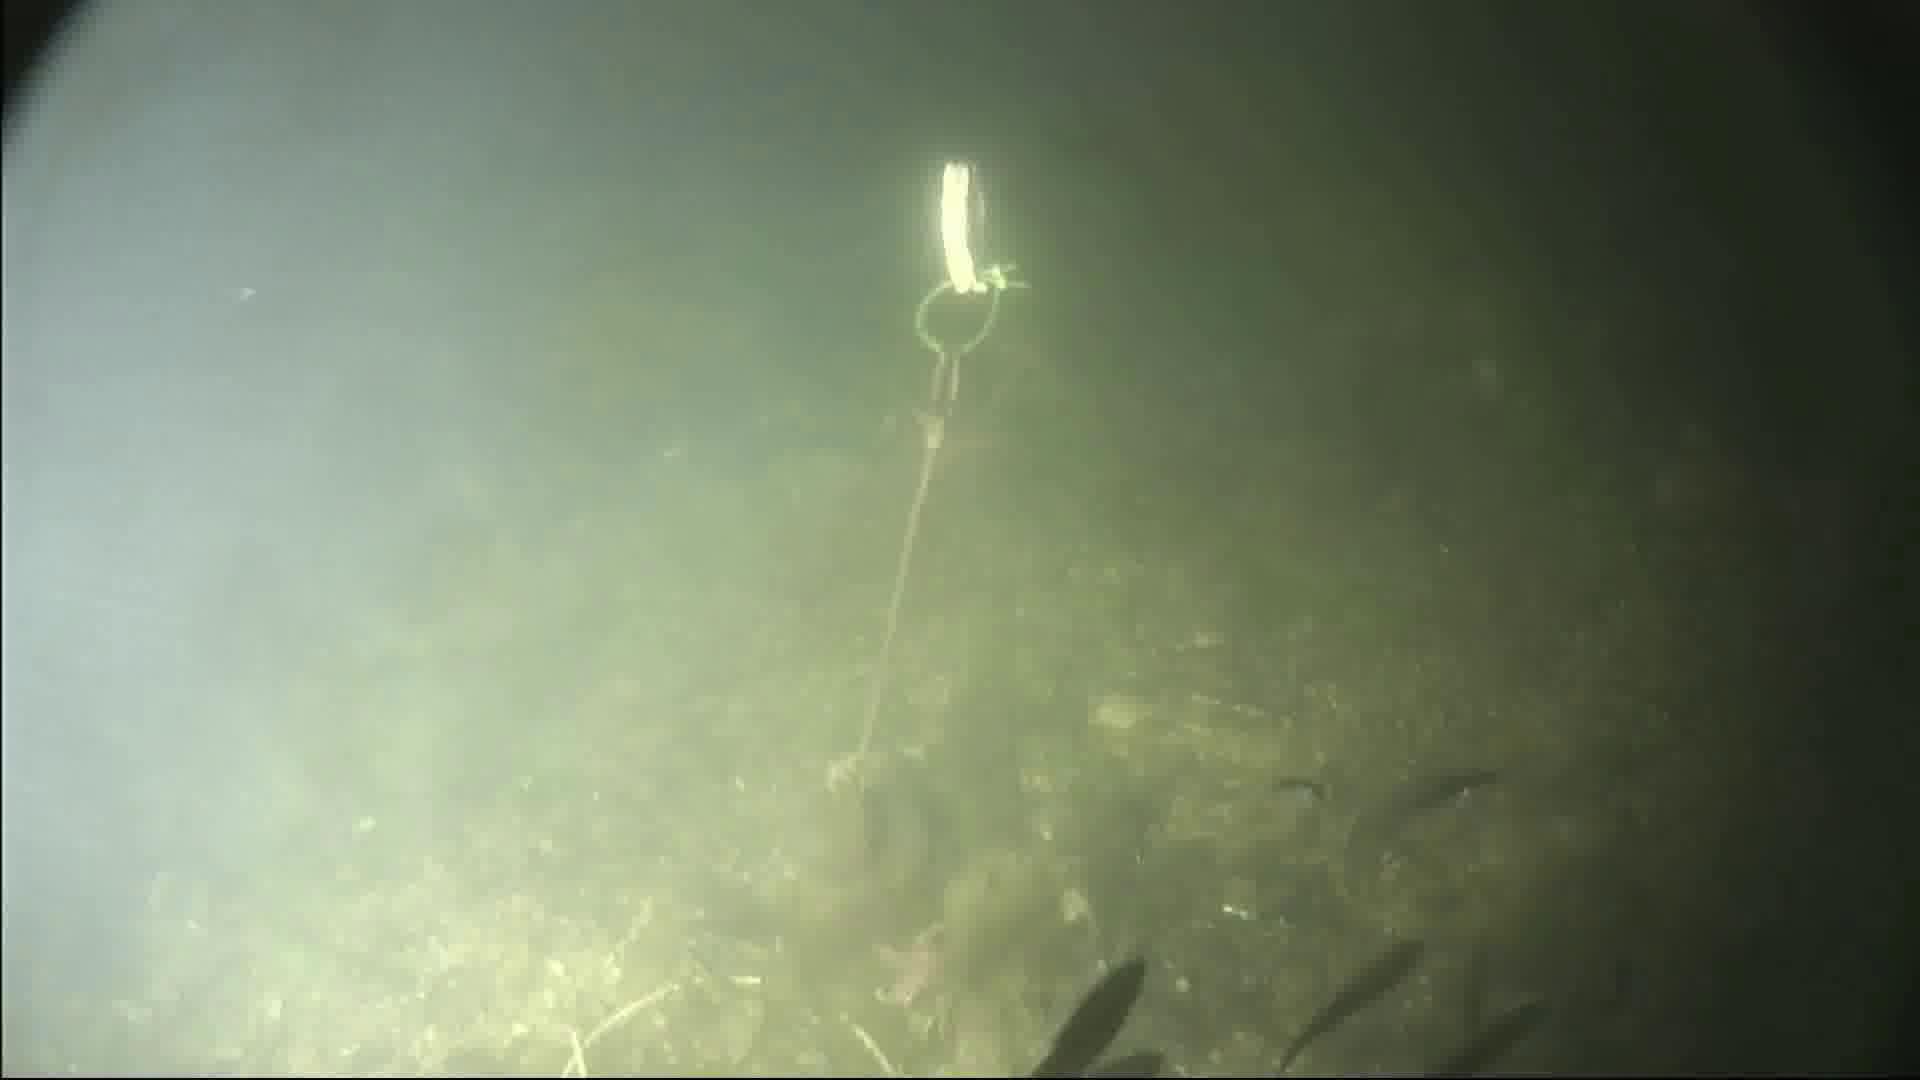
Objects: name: starfish
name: small_fish